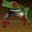
Label: frog